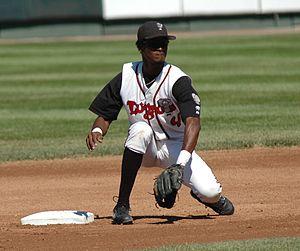
Eugenio Vélez Vancomper est un joueur d'utilité au baseball, pouvant évoluer aux postes de deuxième but et de voltigeur. Il joue en Ligue majeure de baseball de 2007 à 2011 et est en 2014 sous contrat avec les Brewers de Milwaukee.